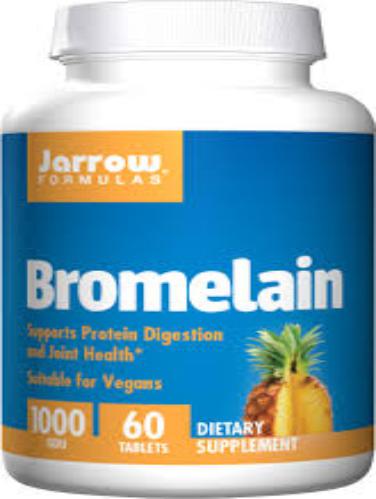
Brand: jarrow
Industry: Medical